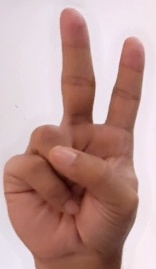
ASL sign: V